Sunny Bay station

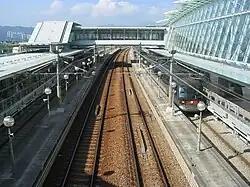
Tung Chung line platforms

Platforms 1 (Tung Chung line towards Tung Chung) and 3 (Disneyland Resort line) are located opposite to each other to allow easy interchange of trains for passengers travelling from the urban areas. Architecture firm Aedas was the architect for the Disneyland Resort line and the architect for the Sunny Bay and Disneyland Resort stations.